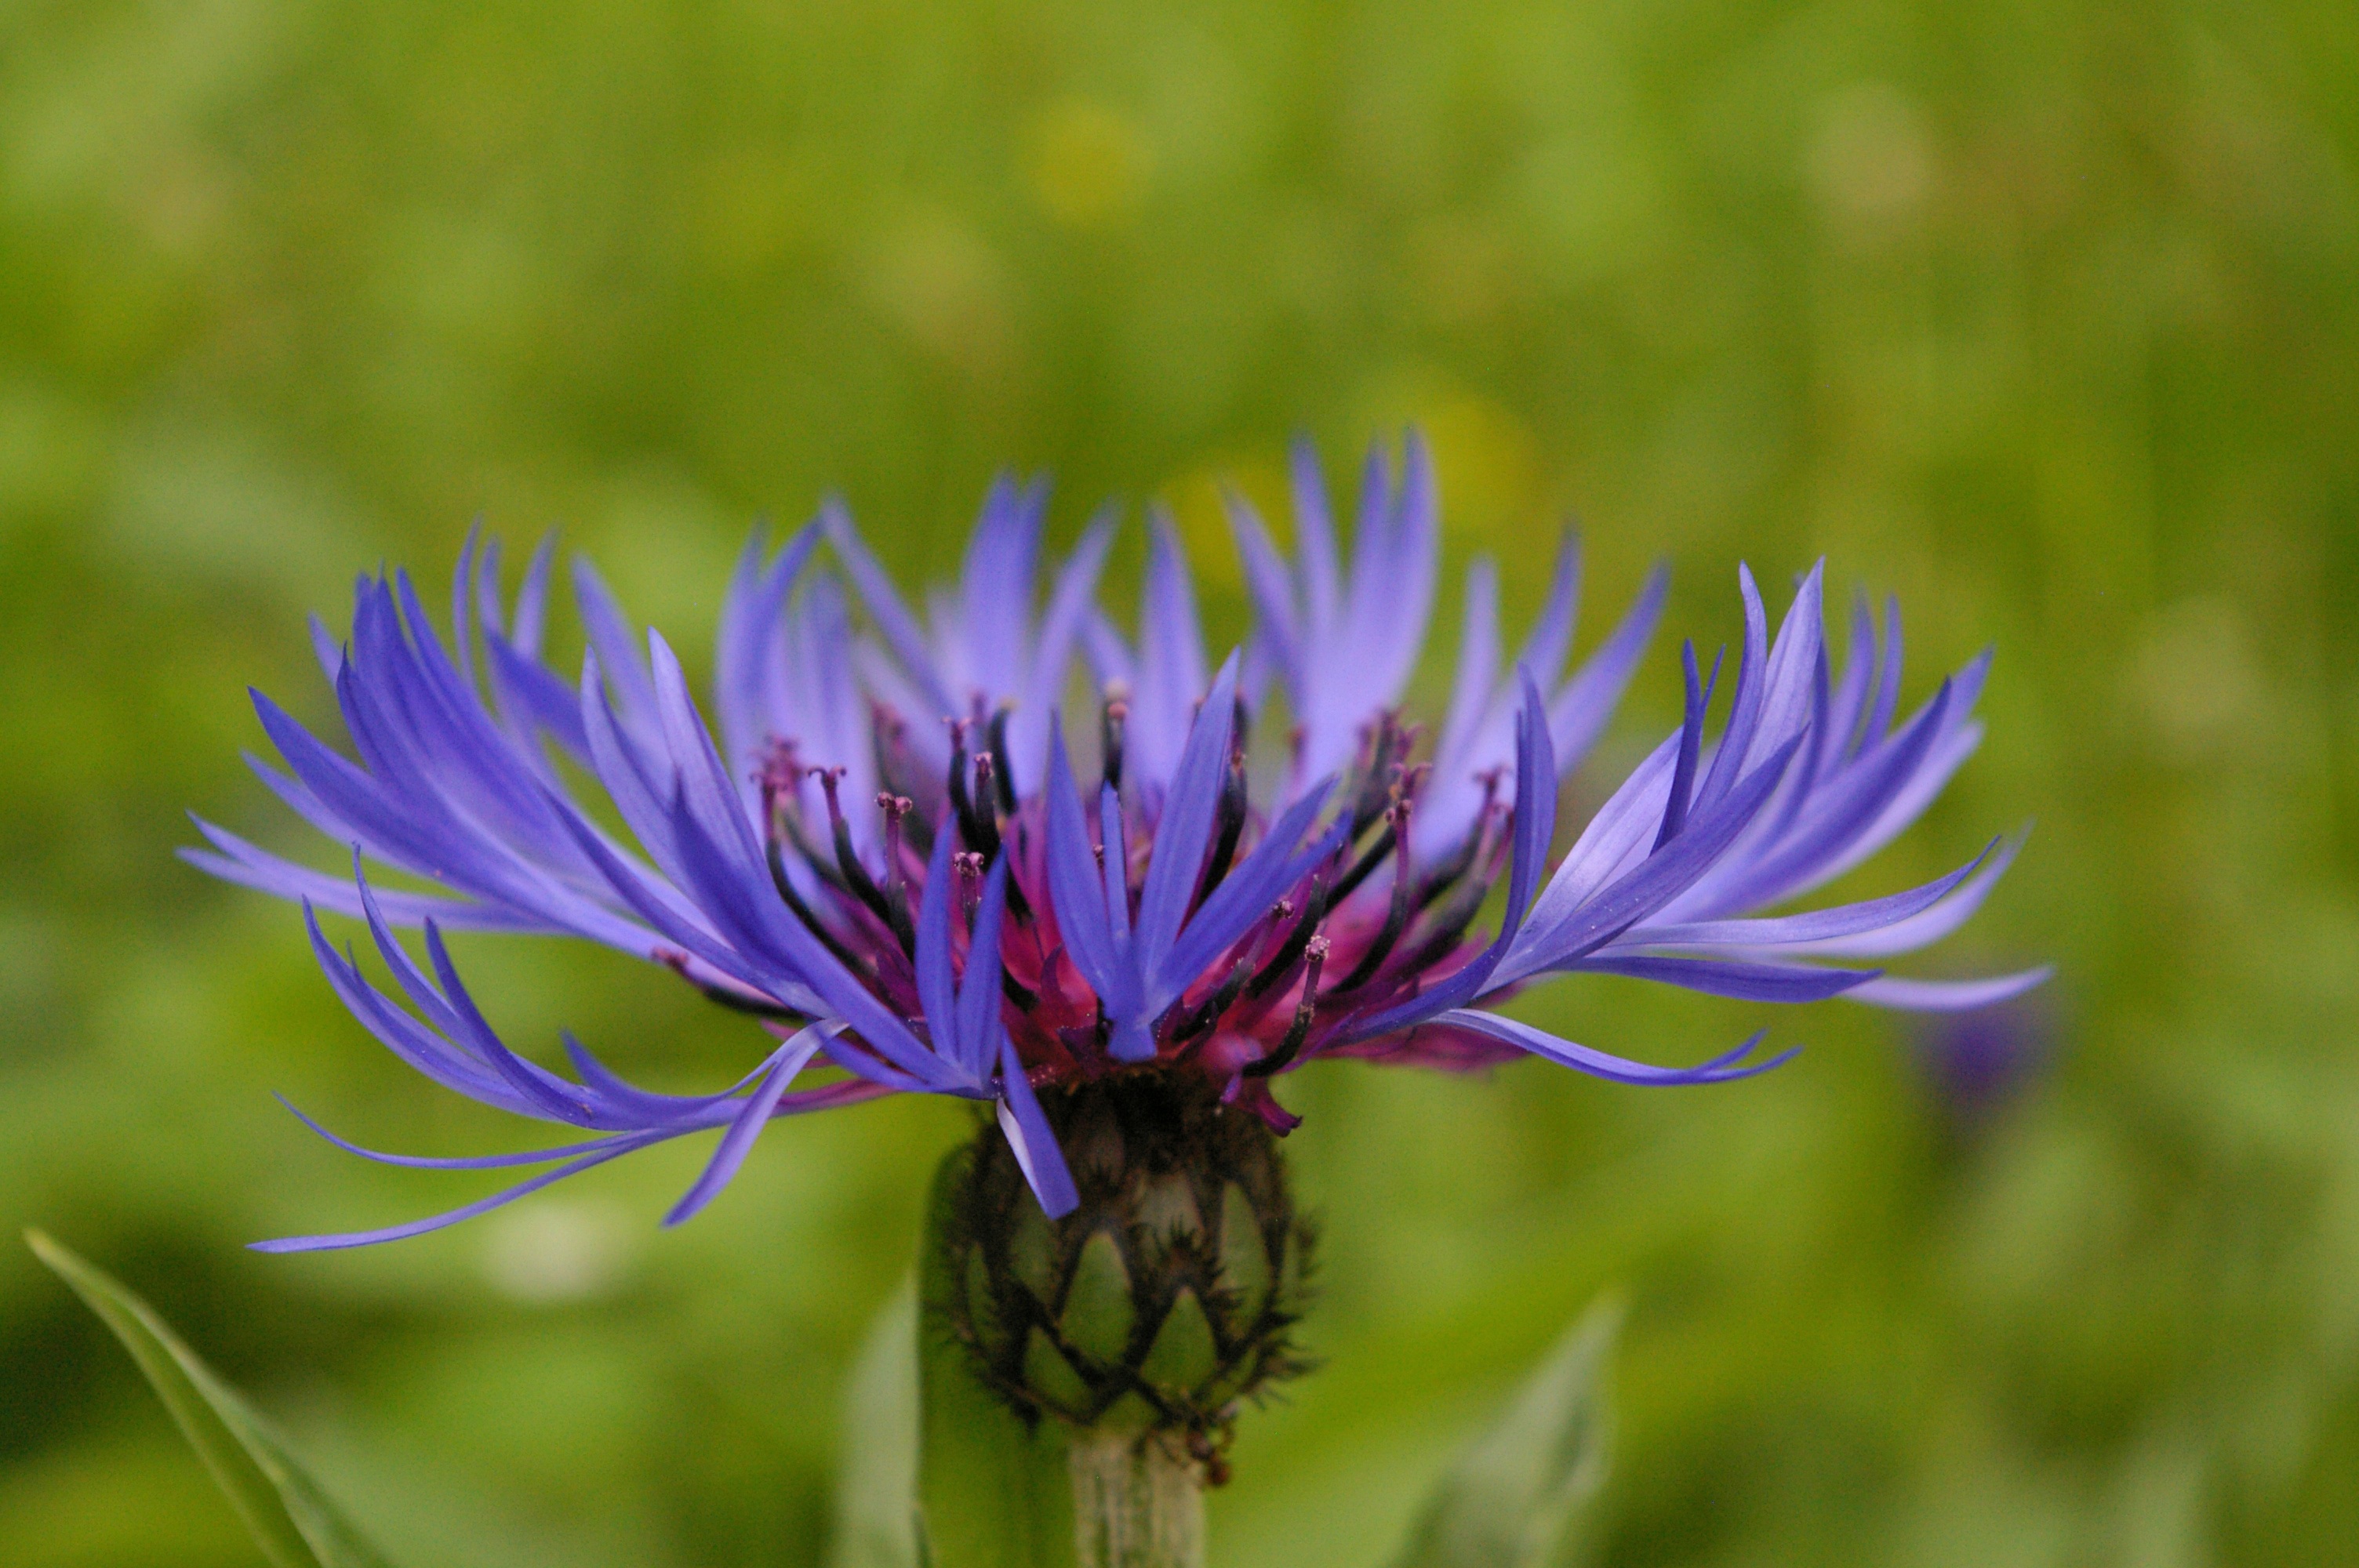
nature, grass, blossom, plant, meadow, prairie, flower, petal, bloom, spring, herb, produce, botany, blue, garden, flora, blue flower, wildflower, close up, blue blossom, thistle, tender, nectar, filigree, macro photography, flowering plant, flowering stems, daisy family, plant stem, land plant, jasione montana